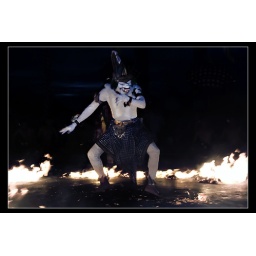
The white monkey in Kecak Dance. Hanoman posseses magical powersand was picked by Rama on his search for Sita.